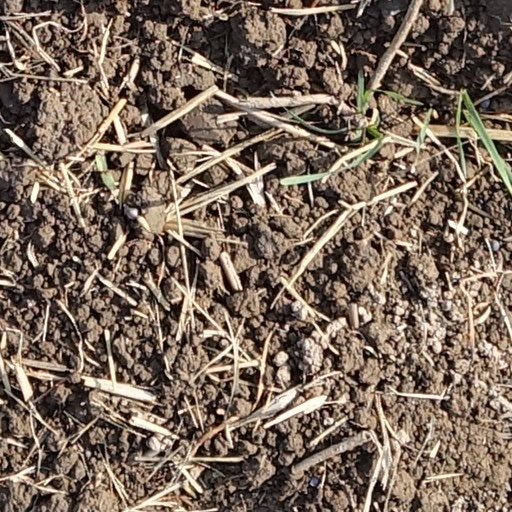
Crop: wheat